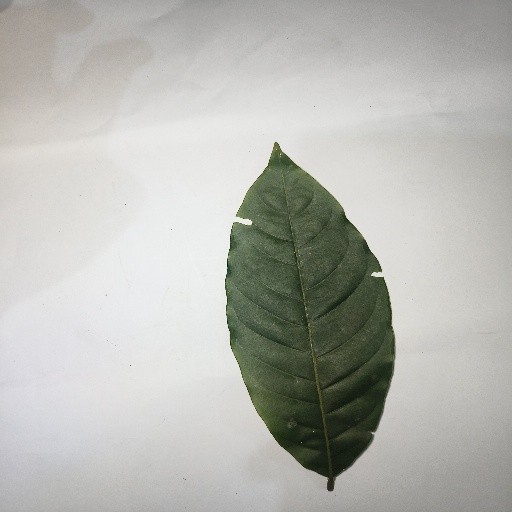
Species: HariTaki
Leaf condition: Shot Hole